Longhi (surname)

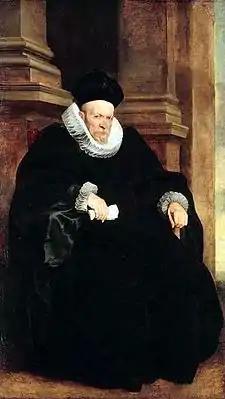
Alessandro Giustiniani Longo, doge of Genoa

The Ugonids, in the 13th century, facing the communes that were strengthening and fighting the power of the feudal lords, were deprived of numerous fiefs and castles and ended up banished from several cities, such as Brescia and Mantua, their main strongholds, and headquarters of some of the most important branches. They took refuge in the surrounding area and sought new alliances with the counts of Plasencia and Verona, the Palatine counts of Lomello, and the Obertenghi marquises. From there a dispersion began, "some retaining, others losing feudal titles and power, but always retaining their gentile name and the memory of their common origin in the fundamental identity of their family: The rampant lion", as Marchetti pointed out. Even before the decay, it had been a clan with a strong expansionist policy. They radiated westward as far as Bergamo, where the family gained power, especially after William of Longis, previously chancellor to the king of Naples, was appointed cardinal by Celestine V. The family's power was to be exercised by the king of Naples.